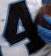
Number: 4